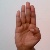
The image shows a hand gesture representing the letter 'B' in Indian Sign Language.